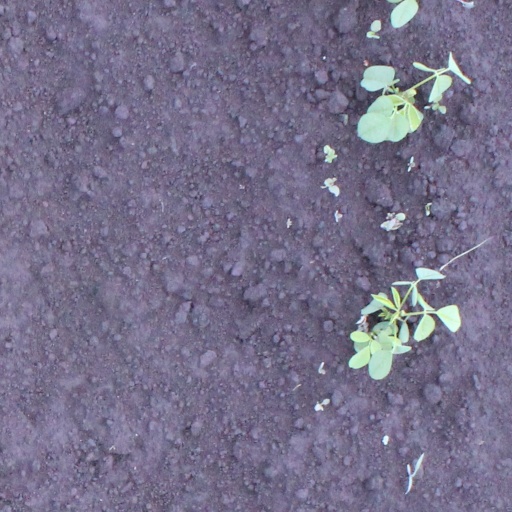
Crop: soybean